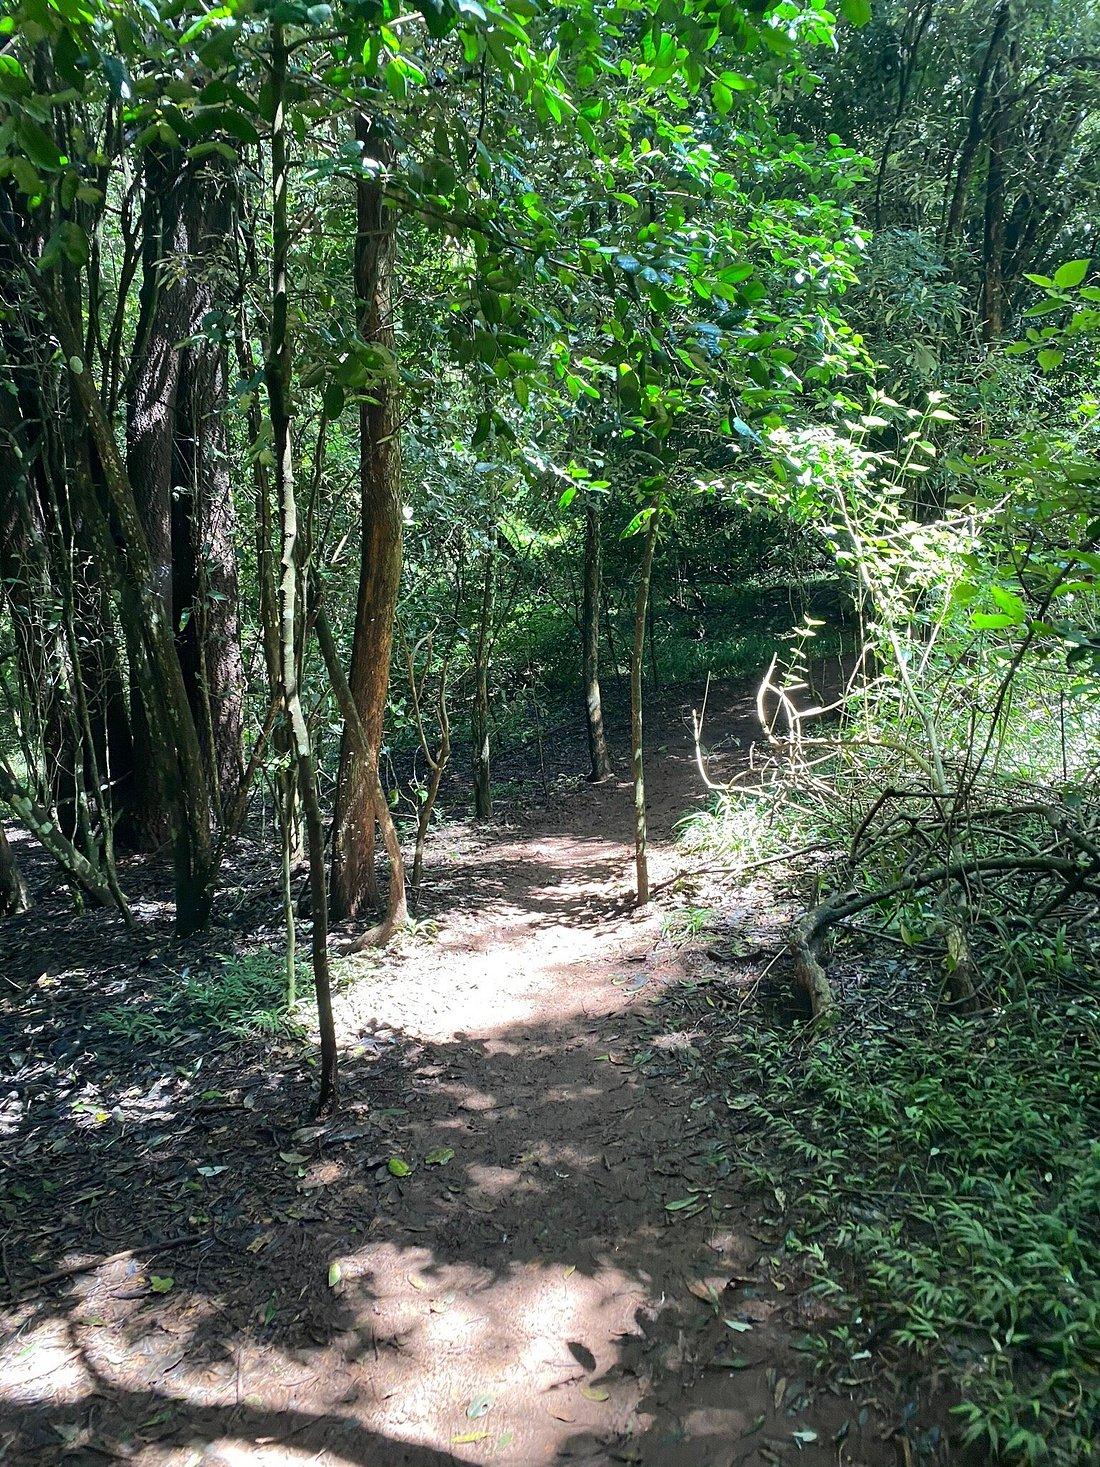
Njia ya watembea kwa miguu imepita katikati ya msitu uliojaa uoto wa asili mbalimbali kama vile majani mengi yanayo tambaa na miti hivyo kuweka giza nene wakati wa usiku na kuhatarisha usalama wa wale wote wanao tembea.